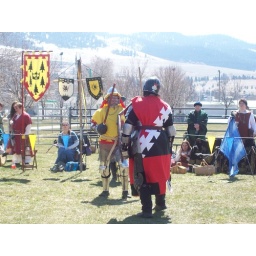
Ely in the Black &amp;amp; Red Alan with the pine trees on yellow